Academic libraries in Leuven

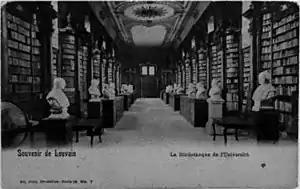
The library of the Catholic University of Leuven in a turn-of-century postcard

The city of Leuven in Belgium was the seat of three successive universities, each of which had a notable academic library.